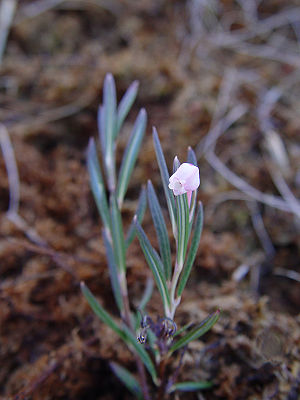
Rosmarinlyng (slægt)
Rosmarinlyng (Andromeda polifolia)